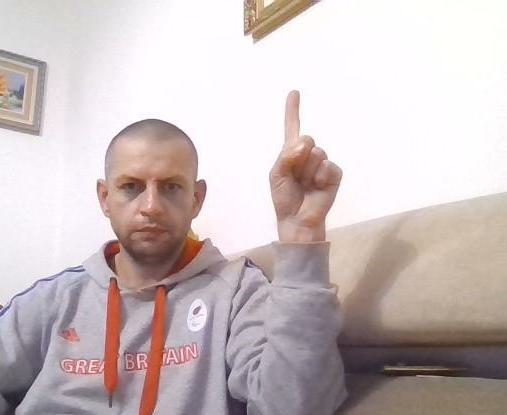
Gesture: one